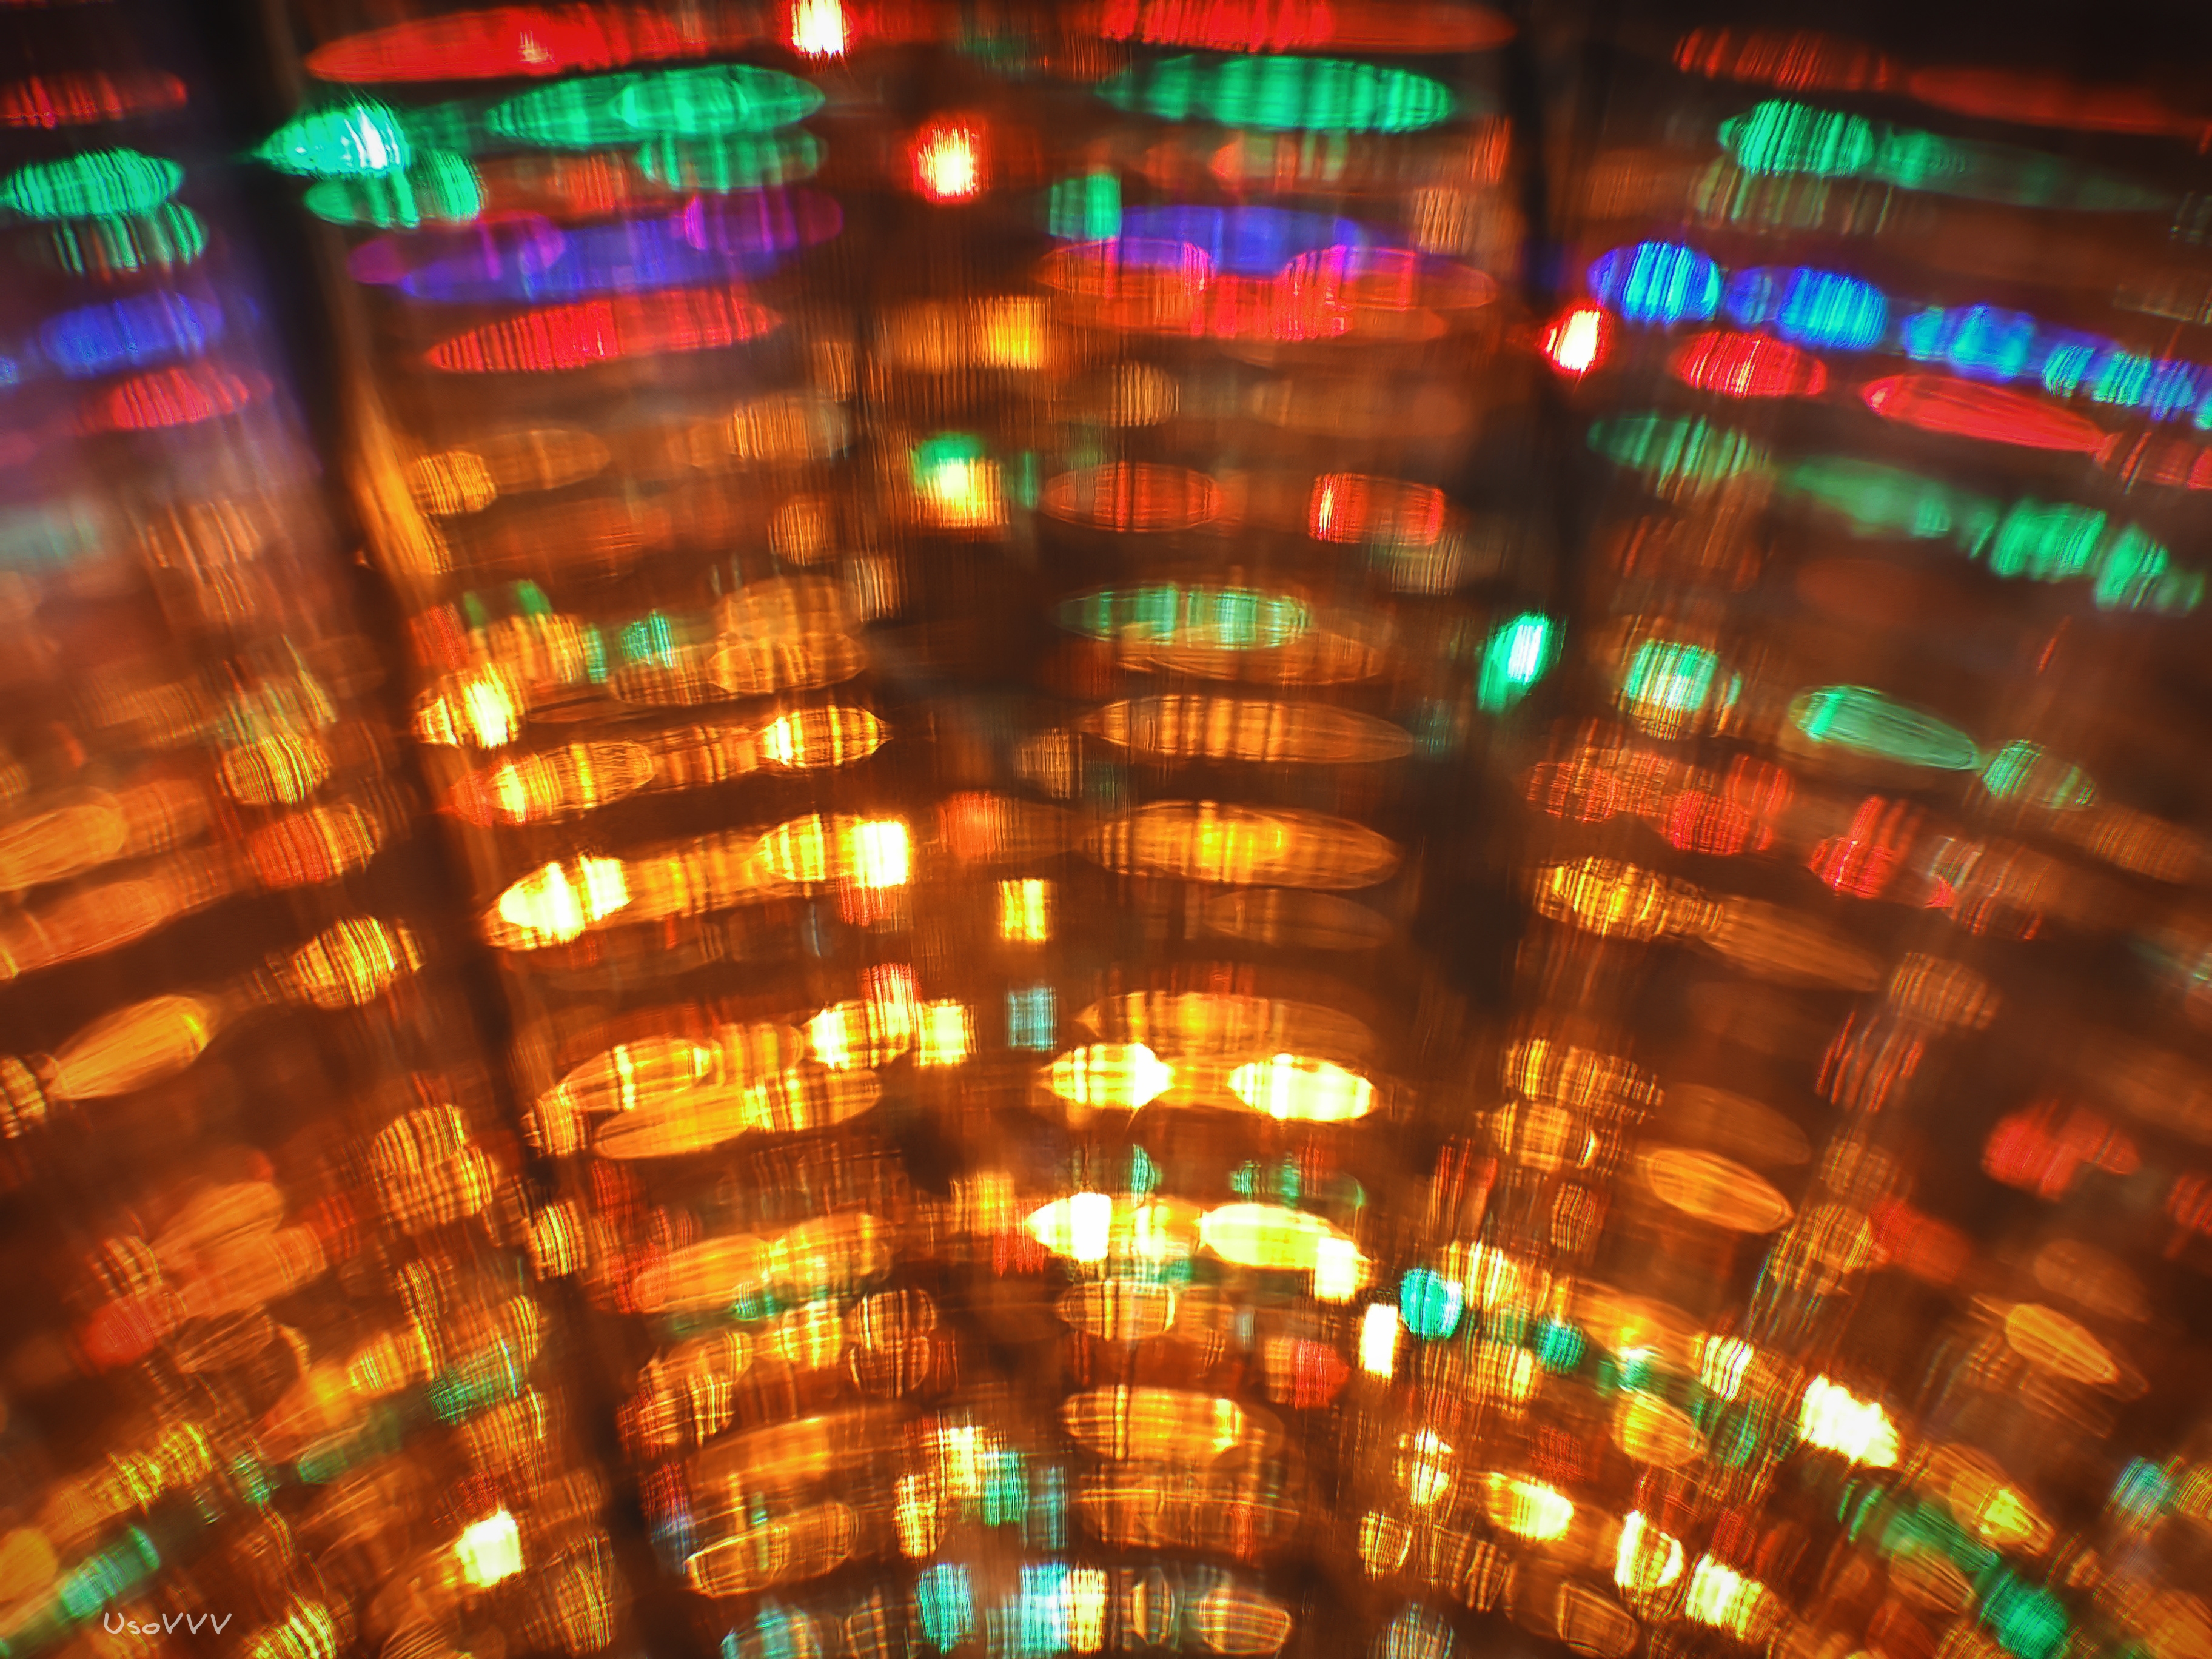
art, light, lighting, night, metropolis, computer wallpaper